Jelgava Air Base

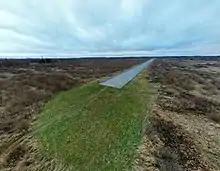
Panoramic of Jelgava airfield

Latest update on airfield condition: /10.04.2011: RWY surface is good, in some places small stones. Bushes at threshold RWY27. Can be used for takeoffs and landings.